Neptune Mission

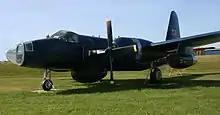
A Lockheed Neptune in the 1950s RCAF colour scheme is on display at the Greenwood Military Aviation Museum, CFB Greenwood, Nova Scotia.

"Neptune Mission" was part of the NFB's series of documentary short films for the CBC TV series "Perspective" that ran from 1956–58. Each half-hour program, produced by the National Film Board included both documentaries and dramatic productions. Most episodes concerned contemporary issues in Canada, although several involved international incidents or topics such as life in Haiti. A small number of the "Perspective" series were historical reconstructions. Generals Wolfe and Montcalm at the Battle of the Plains of Abraham was one example.